Pince-nez

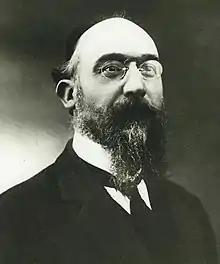
Erik Satie wearing pince-nez

The "astig"—named for its ability to manage astigmatism—or "bar-spring" pince-nez has a sliding bar and spring connecting the lenses, which can be separated by gently pulling the lenses away from each other, then placed on the bridge of the nose and released; the spring then holds the device in place. The nose pads were traditionally made of cork, were attached directly to the frames, and were either hinged or stationary. This variety was popular from the 1890s to the 1930s. They were created and marketed as 'sporting pince-nez', which were claimed to be more difficult to jar from the face than the other varieties, and more comfortable in prolonged wear. Unlike the C-bridge pince-nez, whose lenses rotated slightly as they were placed on the nose, the astig's lenses did not rotate and consequently could correct for astigmatism, but their separation could vary and not match the user's interpupillary distance.